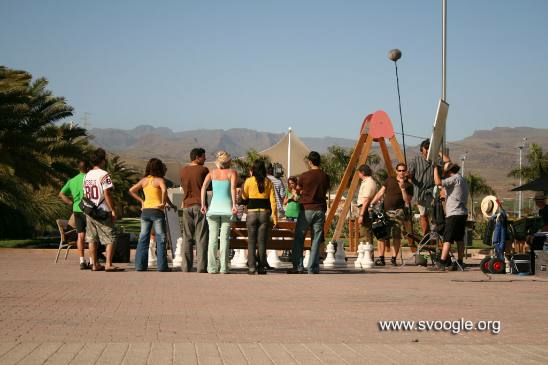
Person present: Yes